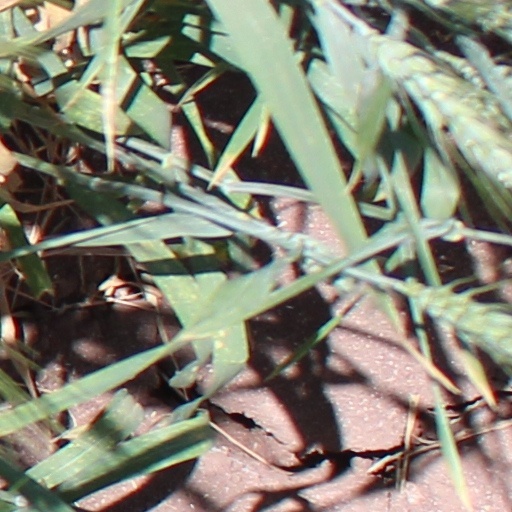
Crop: wheat